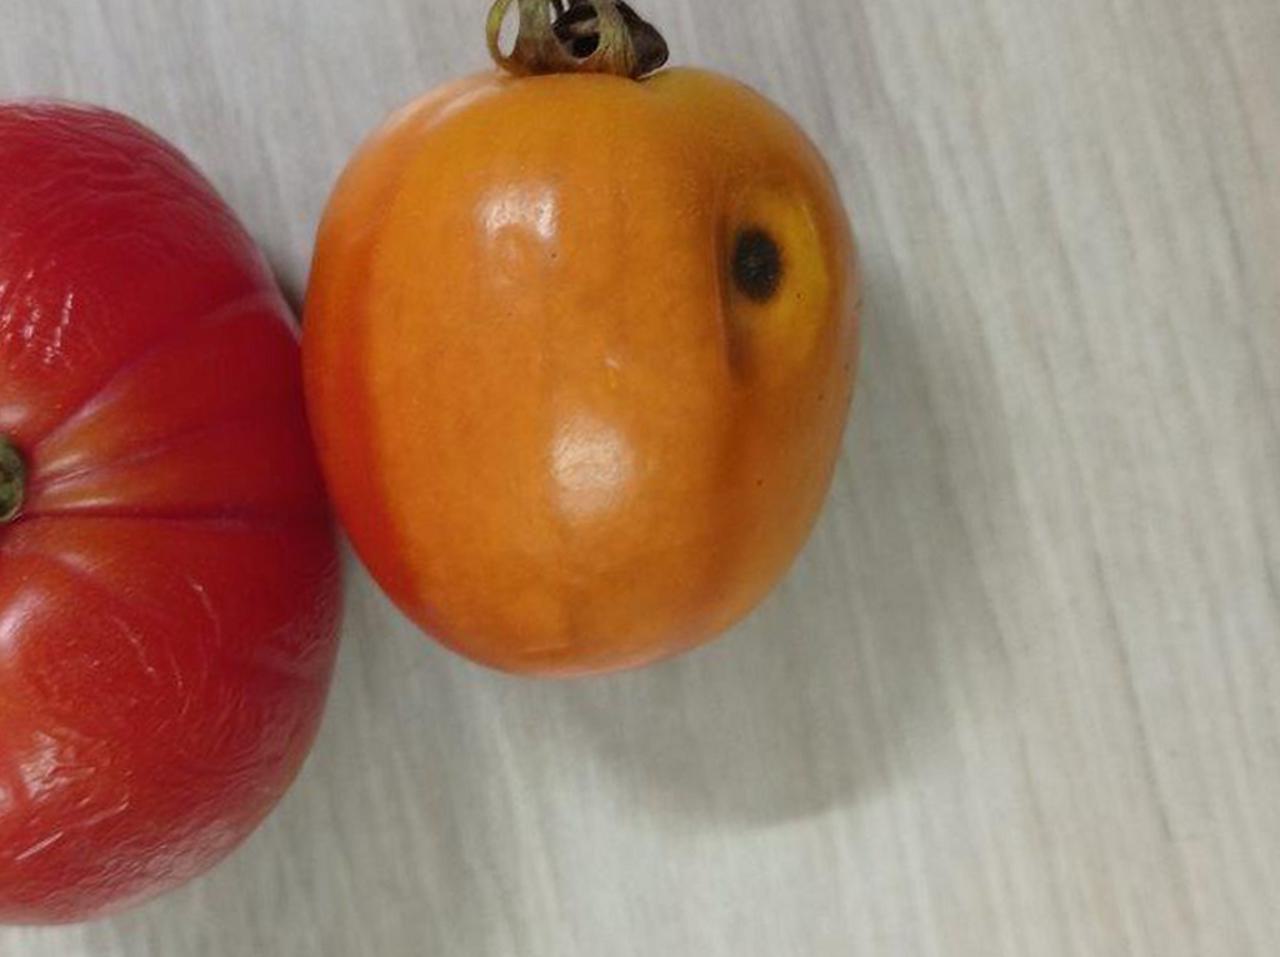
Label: Rotten